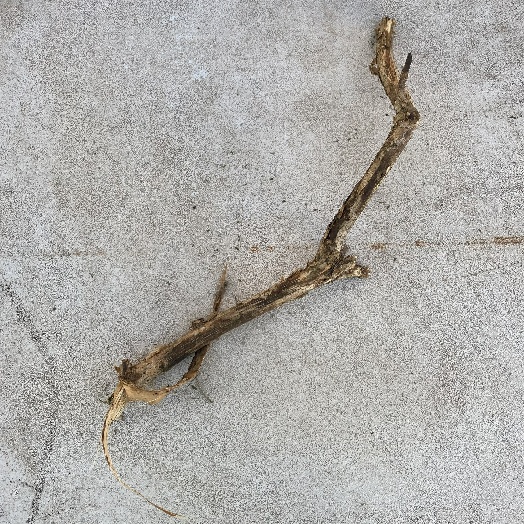
Label: Vegetation